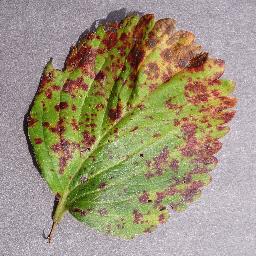
Label: Strawberry___Leaf_scorch